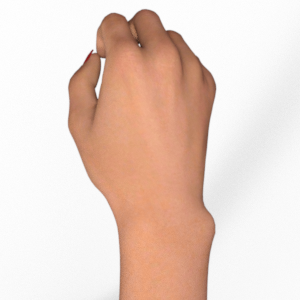
Label: rock